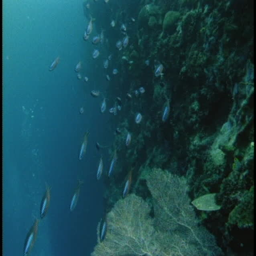
tropical fish swim along a coral reef